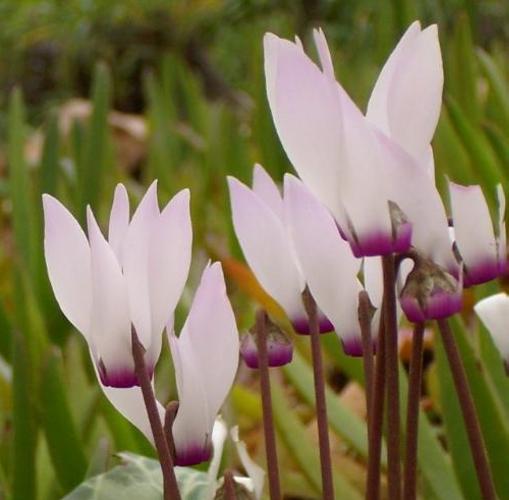
Label: cyclamen